Montmartre, Saskatchewan

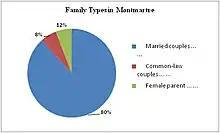
Family types in Montmartre 2011

Montmartre was founded in the District of Assiniboia of the North West Territories of Canada, an area that is today in the province of Saskatchewan. The first family who settled at Montmartre was the Auguste M.D. de Trémaudan family.